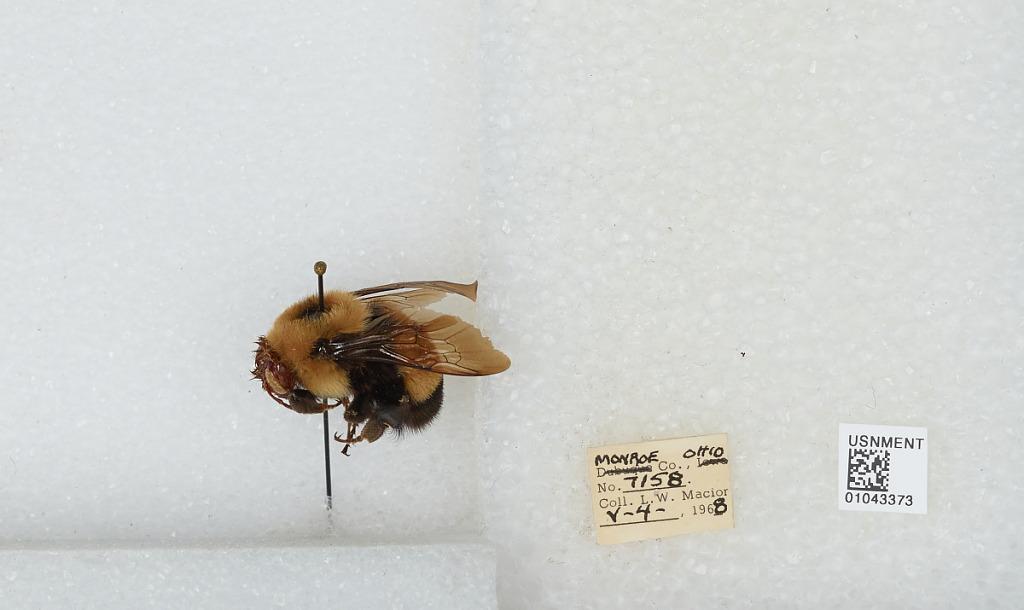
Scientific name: Bombus (Bombus) affinis Cresson
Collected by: L. Macior
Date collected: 1968-5-4
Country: United States
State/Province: Ohio
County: Monroe
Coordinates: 39.73, -81.08